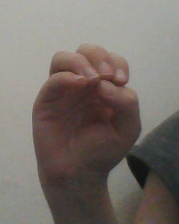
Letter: ha